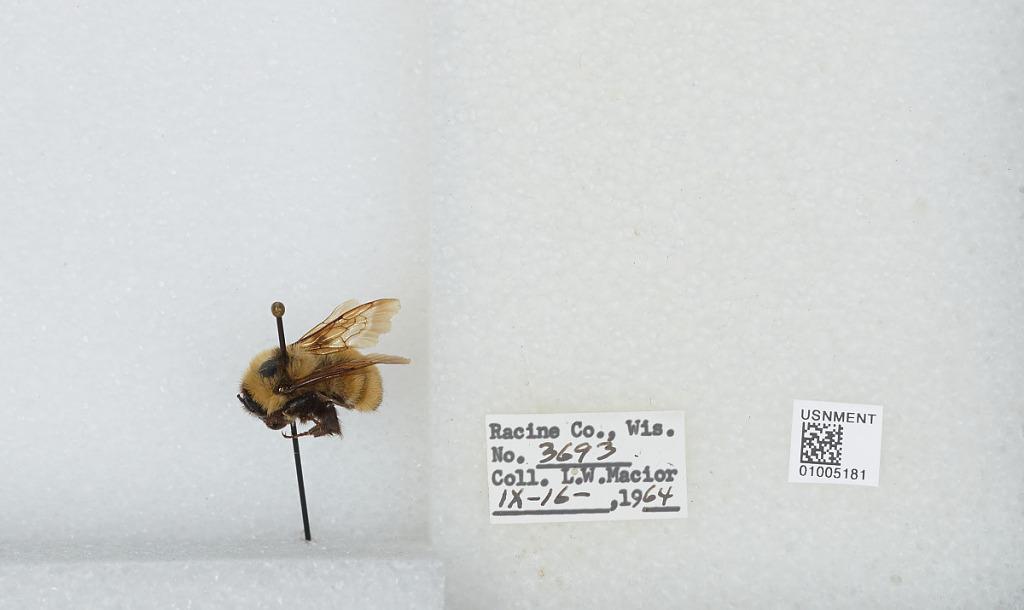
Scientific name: Bombus (Fervidobombus) fervidus fervidus (Fabricius)
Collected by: L. Macior
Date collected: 1964-9-16
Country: United States
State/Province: Wisconsin
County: Racine
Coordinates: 42.78, -87.76